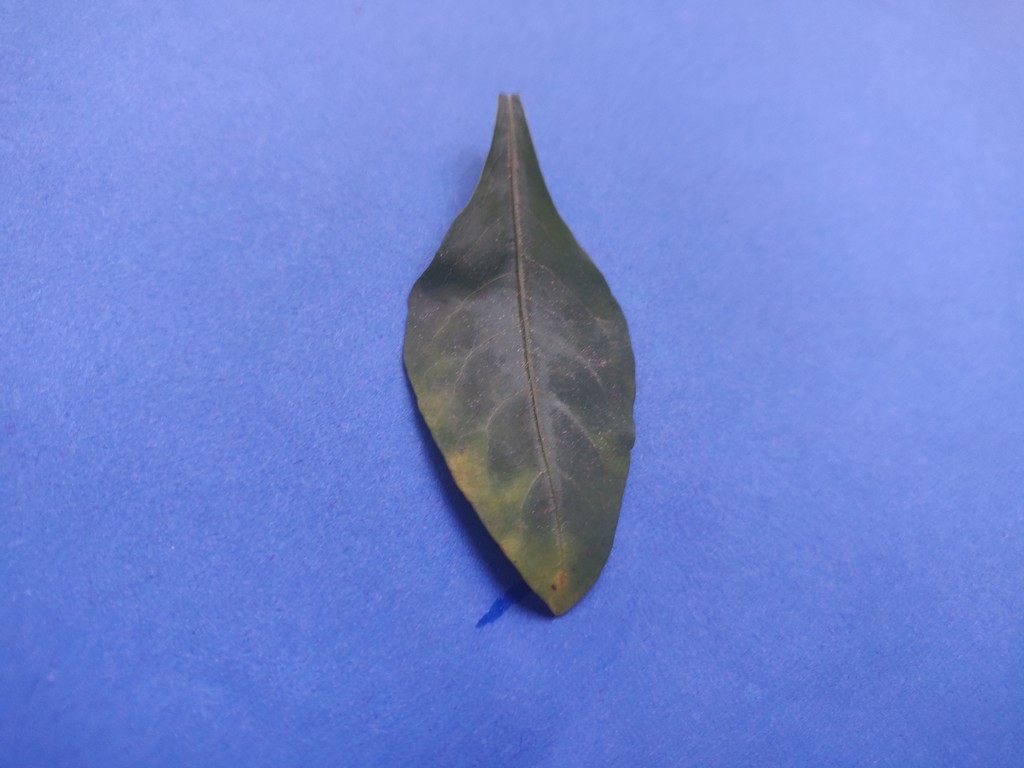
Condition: Unhealthy
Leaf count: single
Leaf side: front